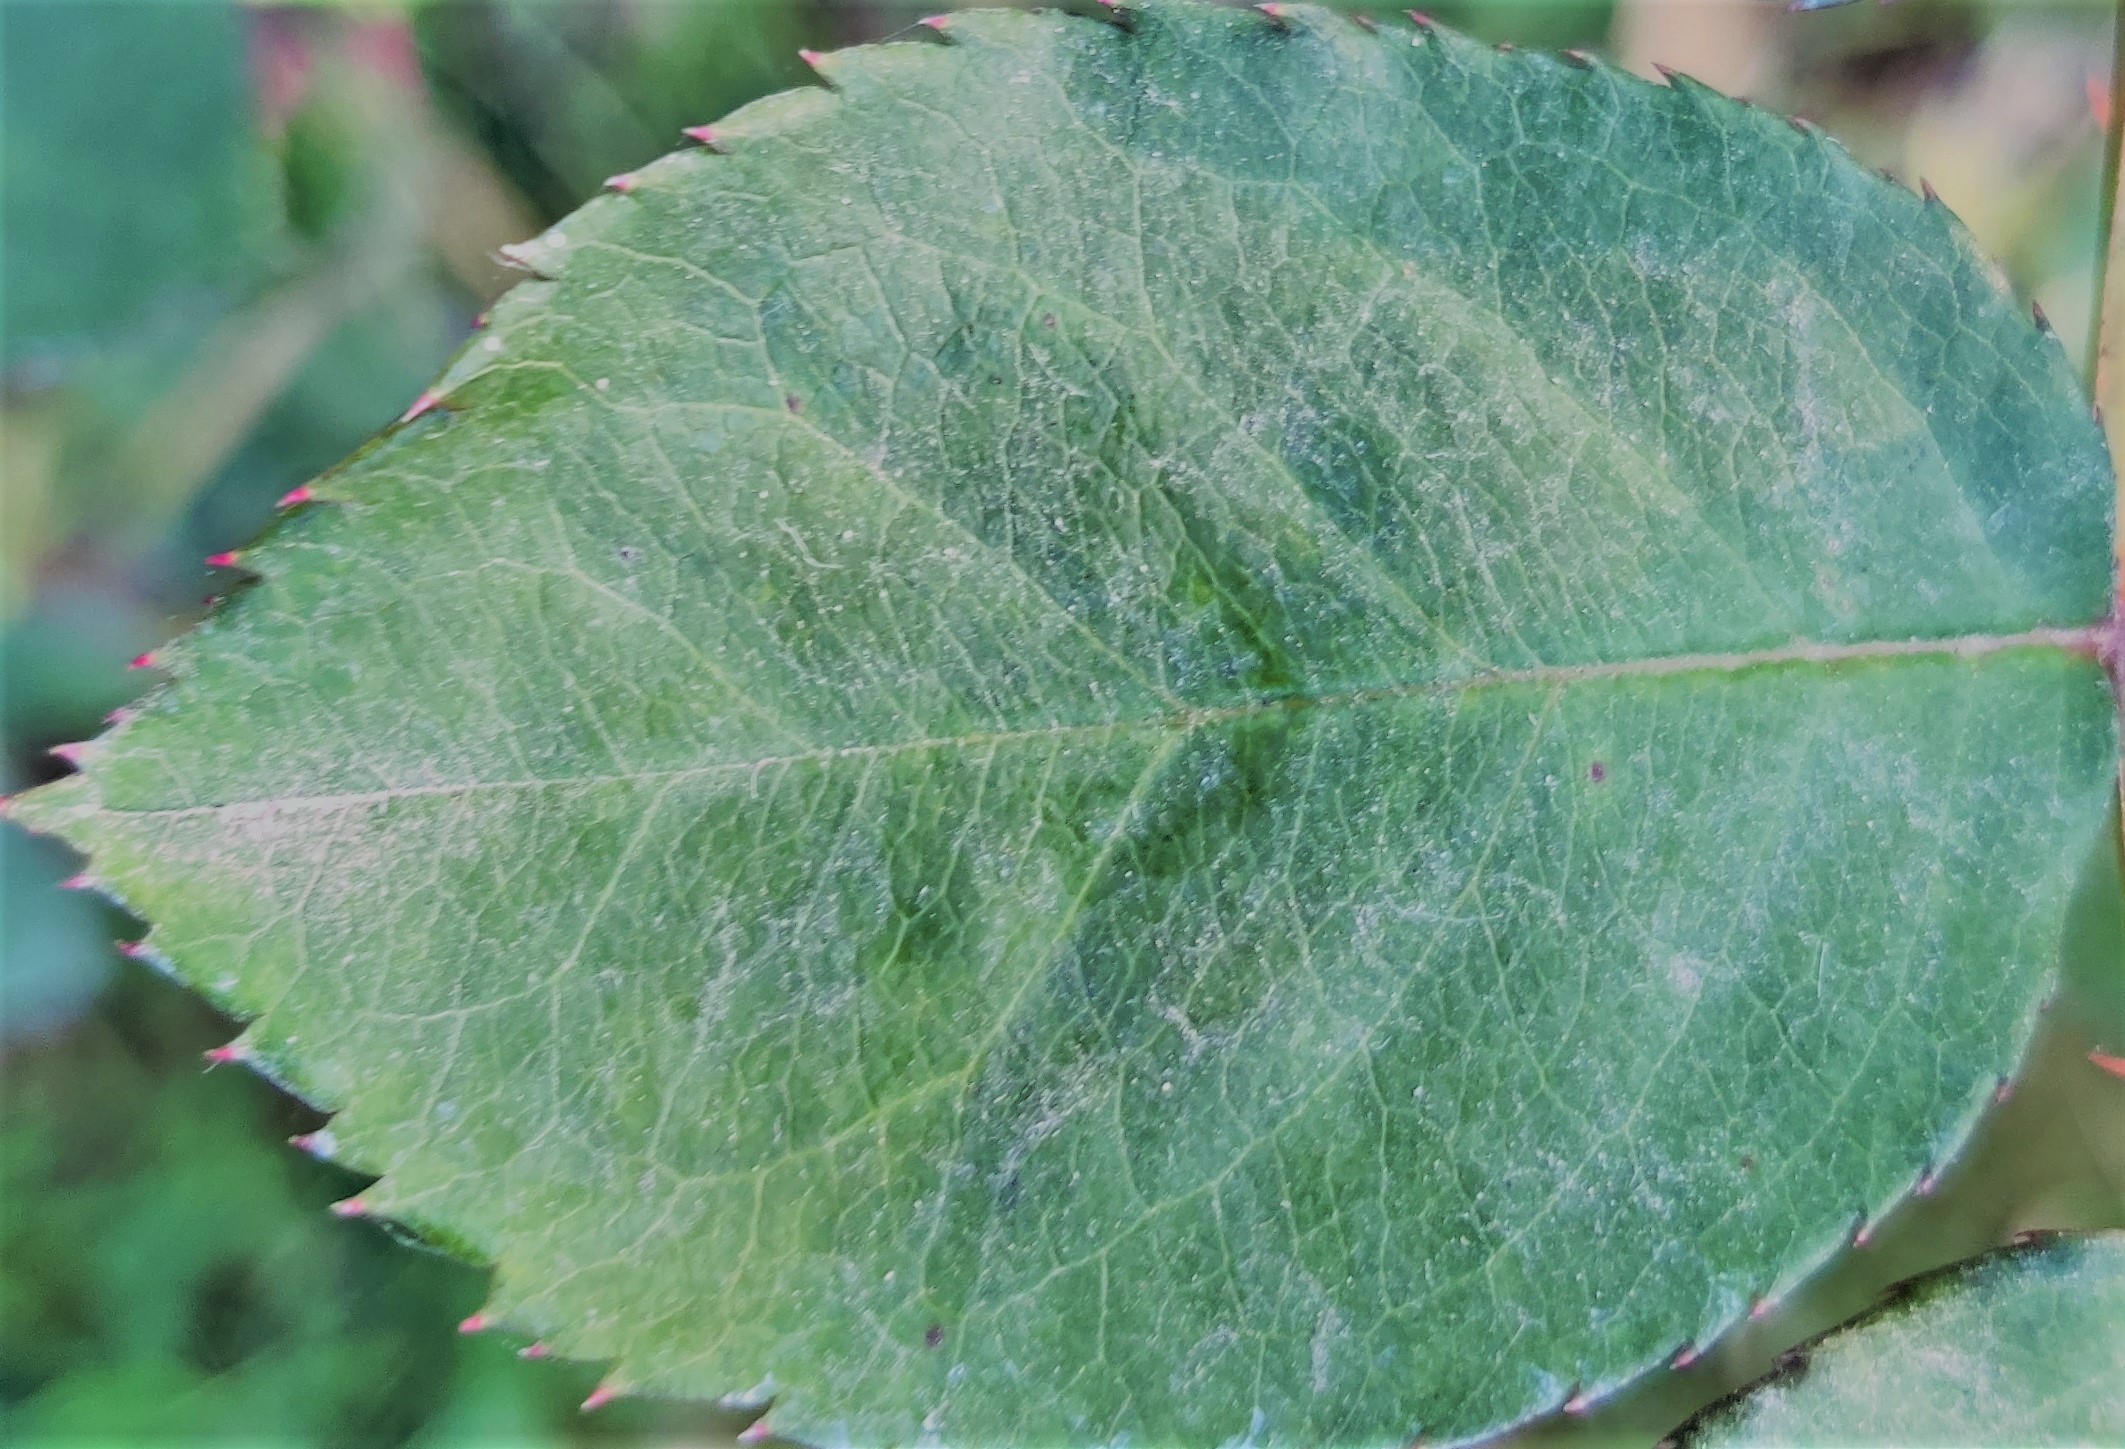
Label: Fresh Leaf